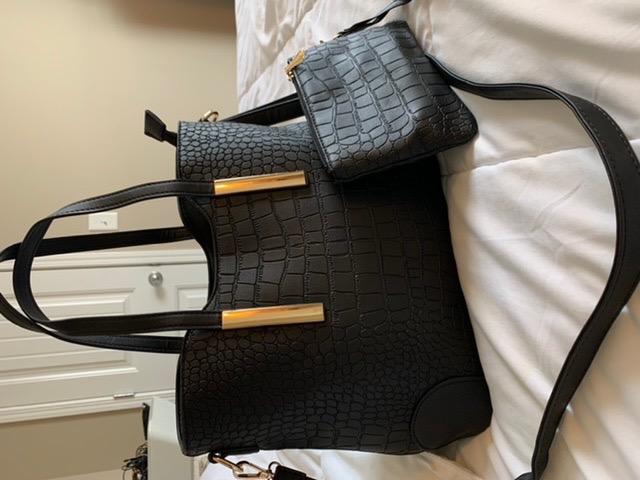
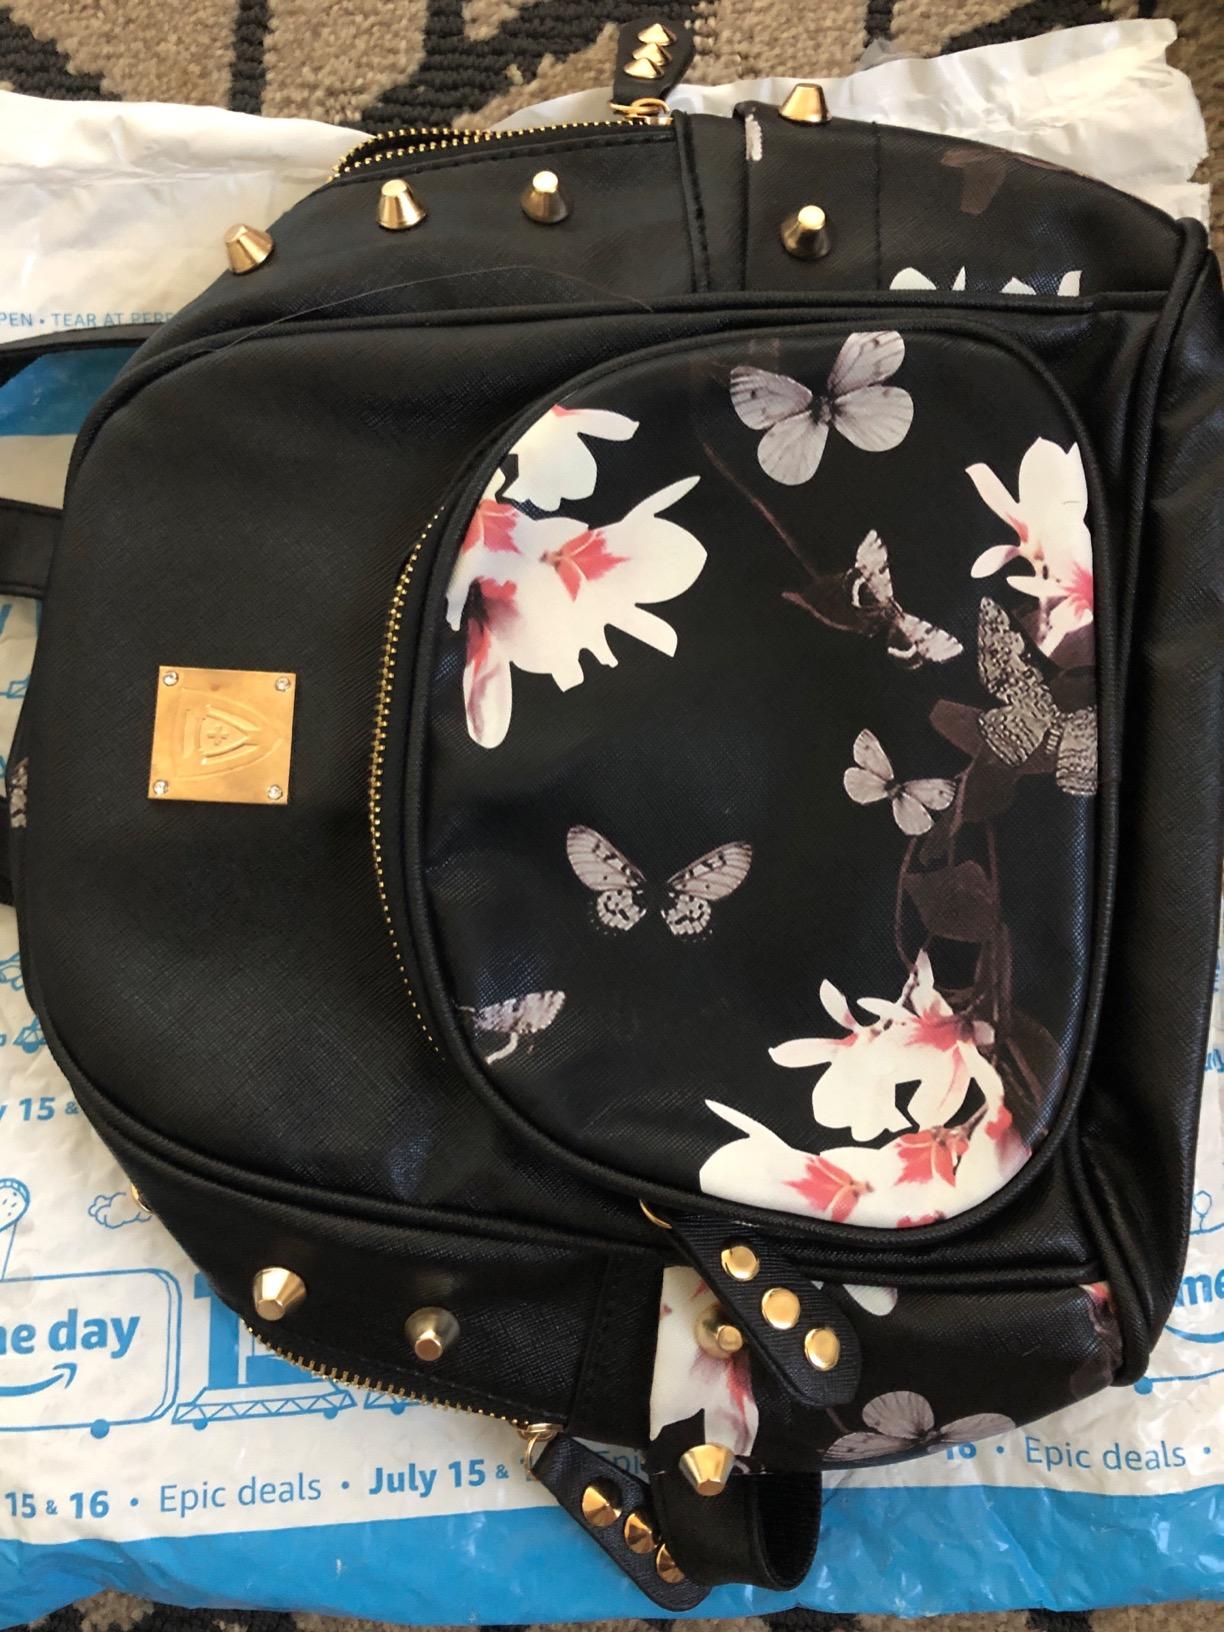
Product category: accessories_handbag
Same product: no